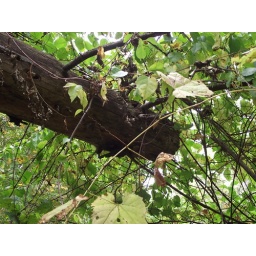
Appalachian Trail, Fallen tree held up by a small vining plant